Eduardo Fierro

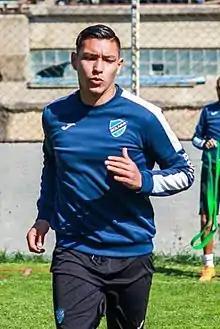
2020

Juan Eduardo Fierro Rivera (born June 23, 1988, in Santa Cruz de la Sierra) is a Bolivian football who plays for Bolivian Primera División club Nacional Potosí and the Bolivia national team. He most often plays the role of a striker.